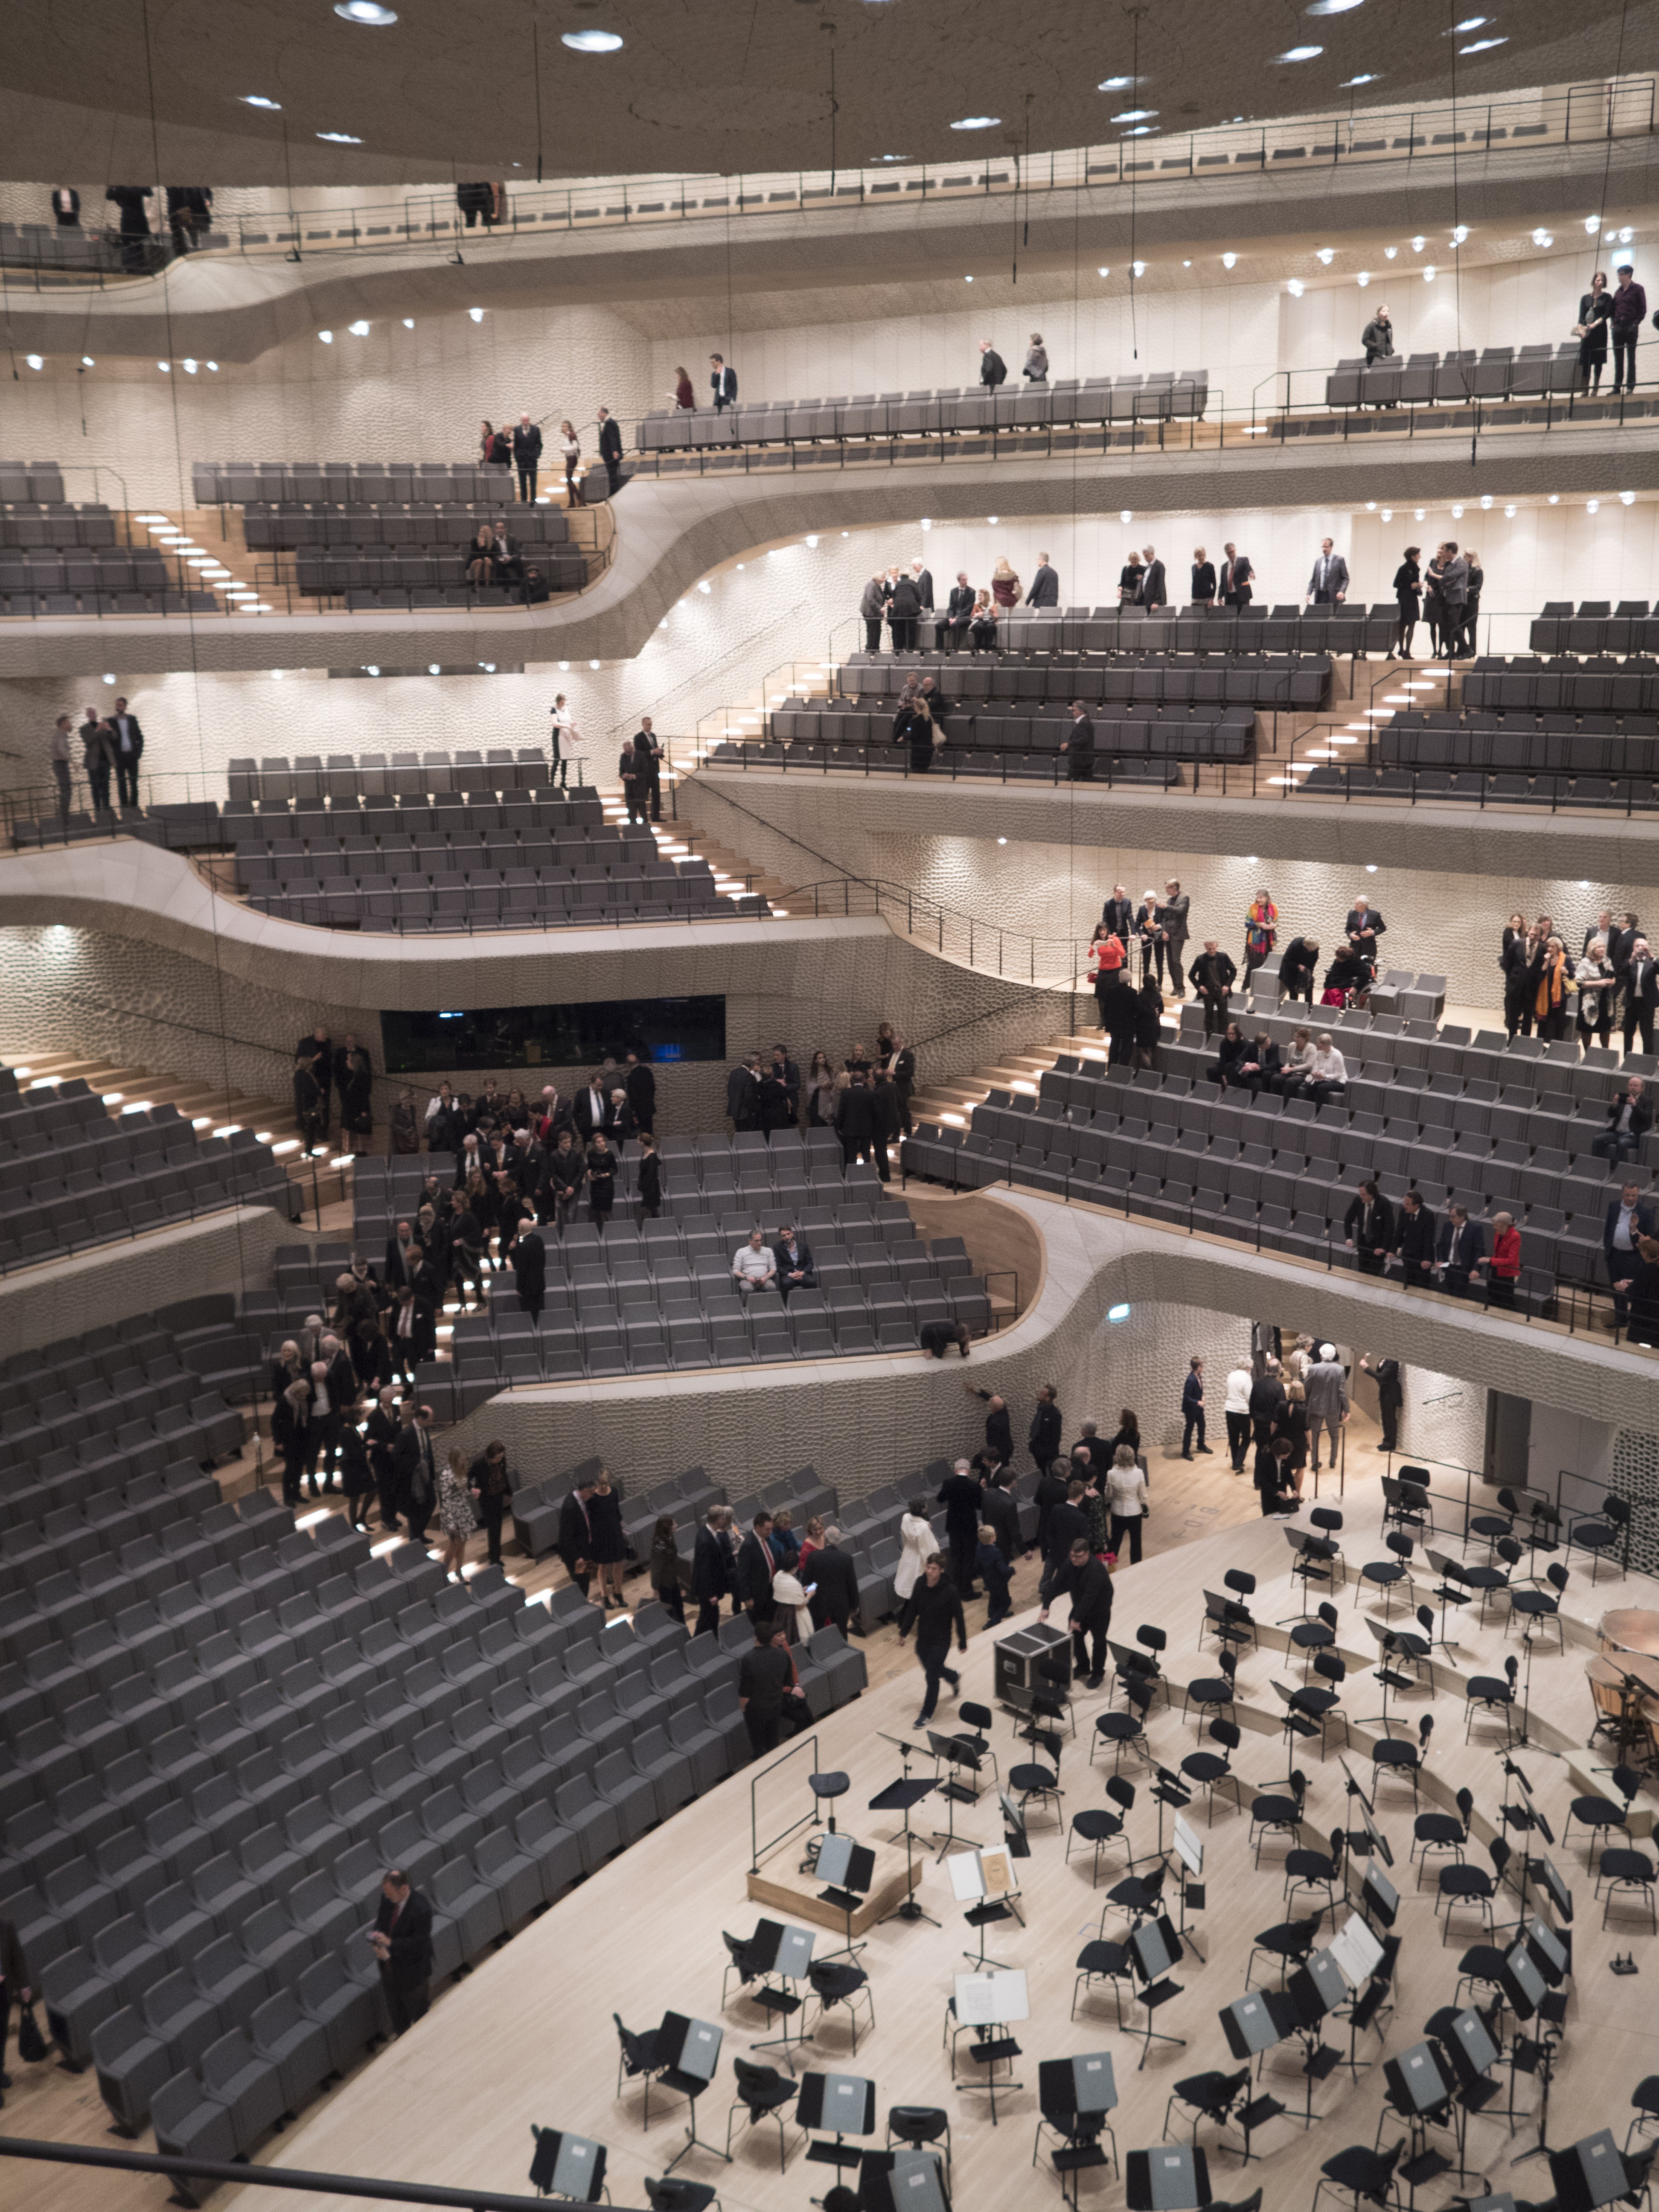
music, architecture, building, crowd, concert, hall, landmark, futuristic, concert hall, germany, organ, classic, elbe, hamburg, harbour city, glass facade, speicherstadt, elbe philharmonic hall, philharmonic orchestra, sport venue, herzog de meuron